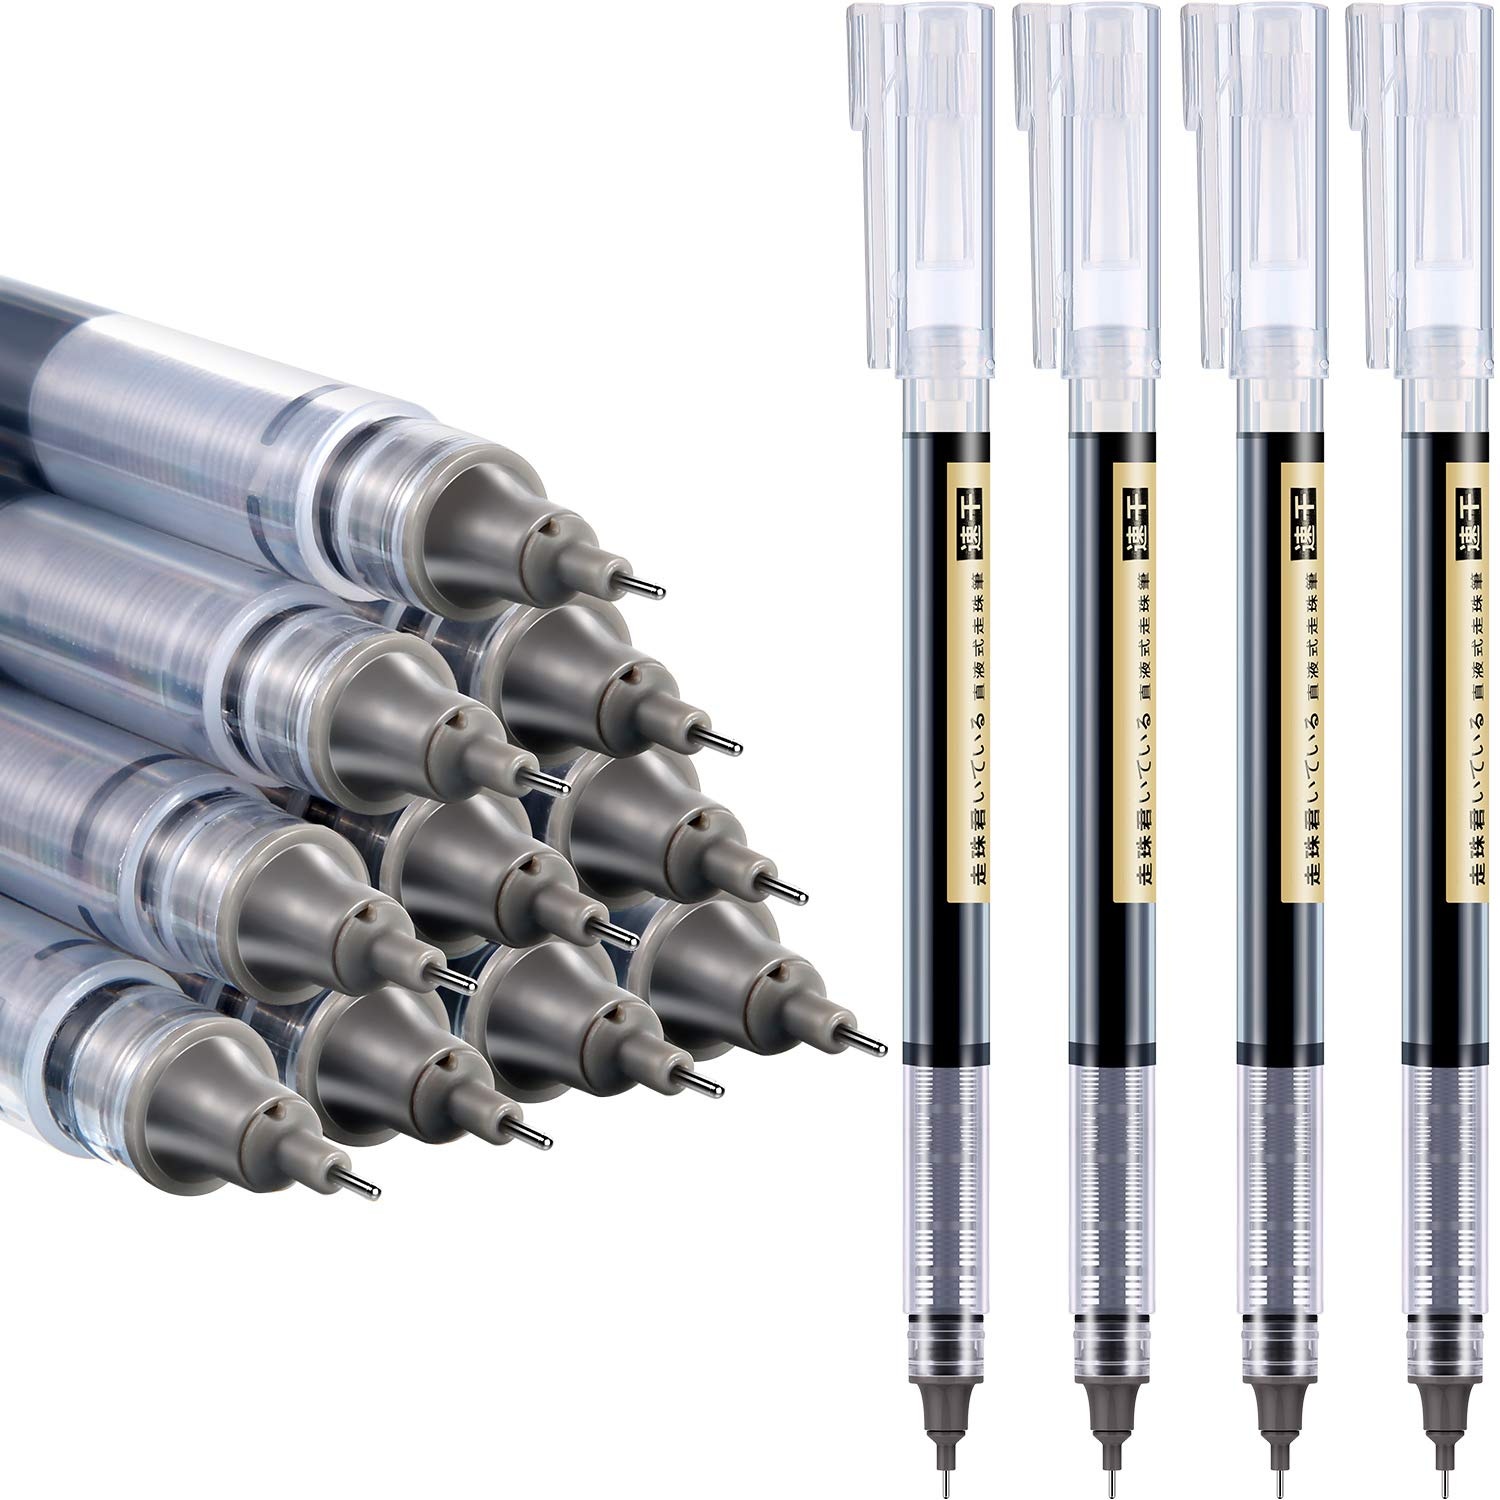
12 Pcs 0.5mm Rollerball Pens - Smooth Black Ink for Office Use
Enhance your writing experience with these 12 pieces of 0.5mm rollerball pens, designed for smooth and precise writing. Perfect for office meetings, note-taking, and everyday tasks, these pens combine functionality with style. Quick-Drying Ink: Features a precision nib that delivers smooth black ink, drying quickly to keep your work neat and tidy. Smooth Writing: Built-in ink output regulator ensures even ink flow for an effortless writing experience. No Ink Leakage: Transparent design allows you to monitor ink levels, with no leakage even after long-term use. Ultra-Fine Nib: 0.5mm nib provides precise writing, making it ideal for detailed notes or annotations. Versatile Use: Suitable for various occasions including note-taking, marking, and everyday writing tasks. Ideal for office, home, or business environments. The combination of quality and functionality makes these rollerball pens a must-have for anyone who values smooth writing and reliability.
Brand: Frienda
Category: Office Supplies > Office Instruments > Writing & Drawing Instruments > Pens & Pencils > Pens > Rollerball Pens